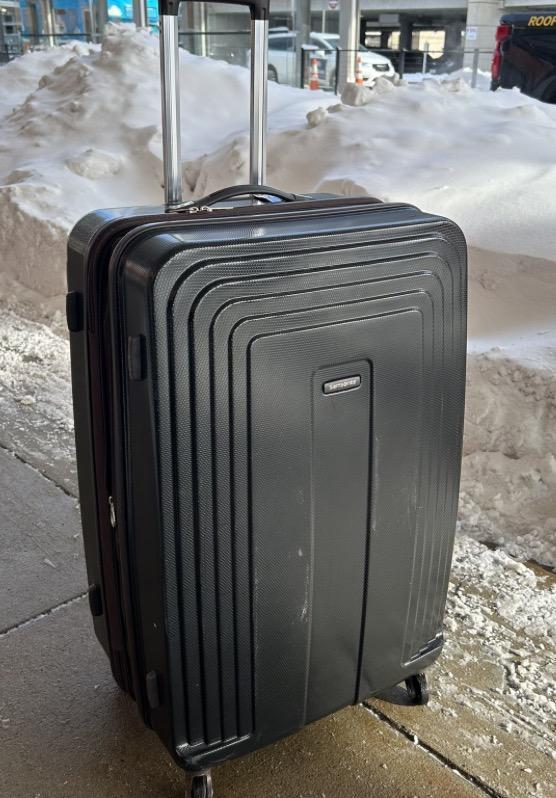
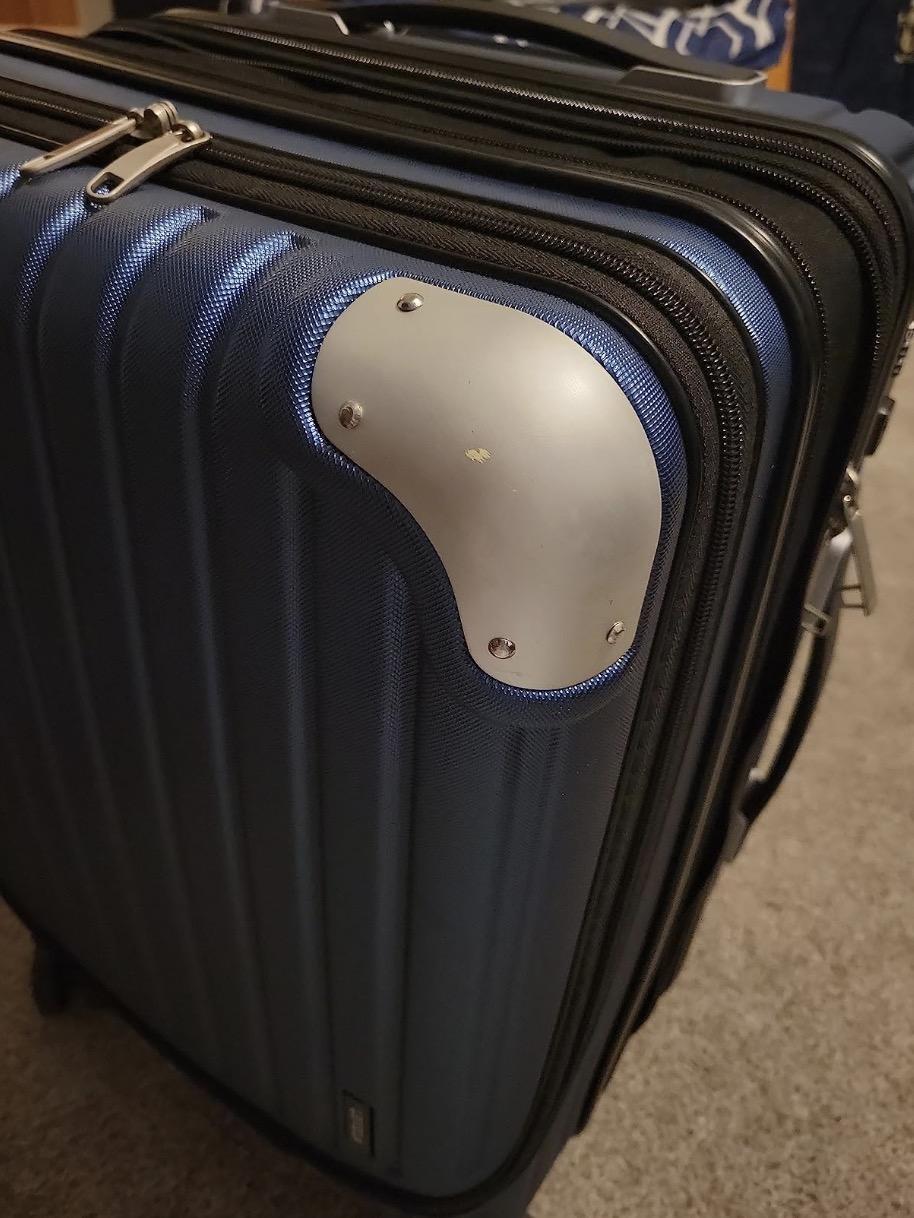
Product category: items_tea
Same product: no